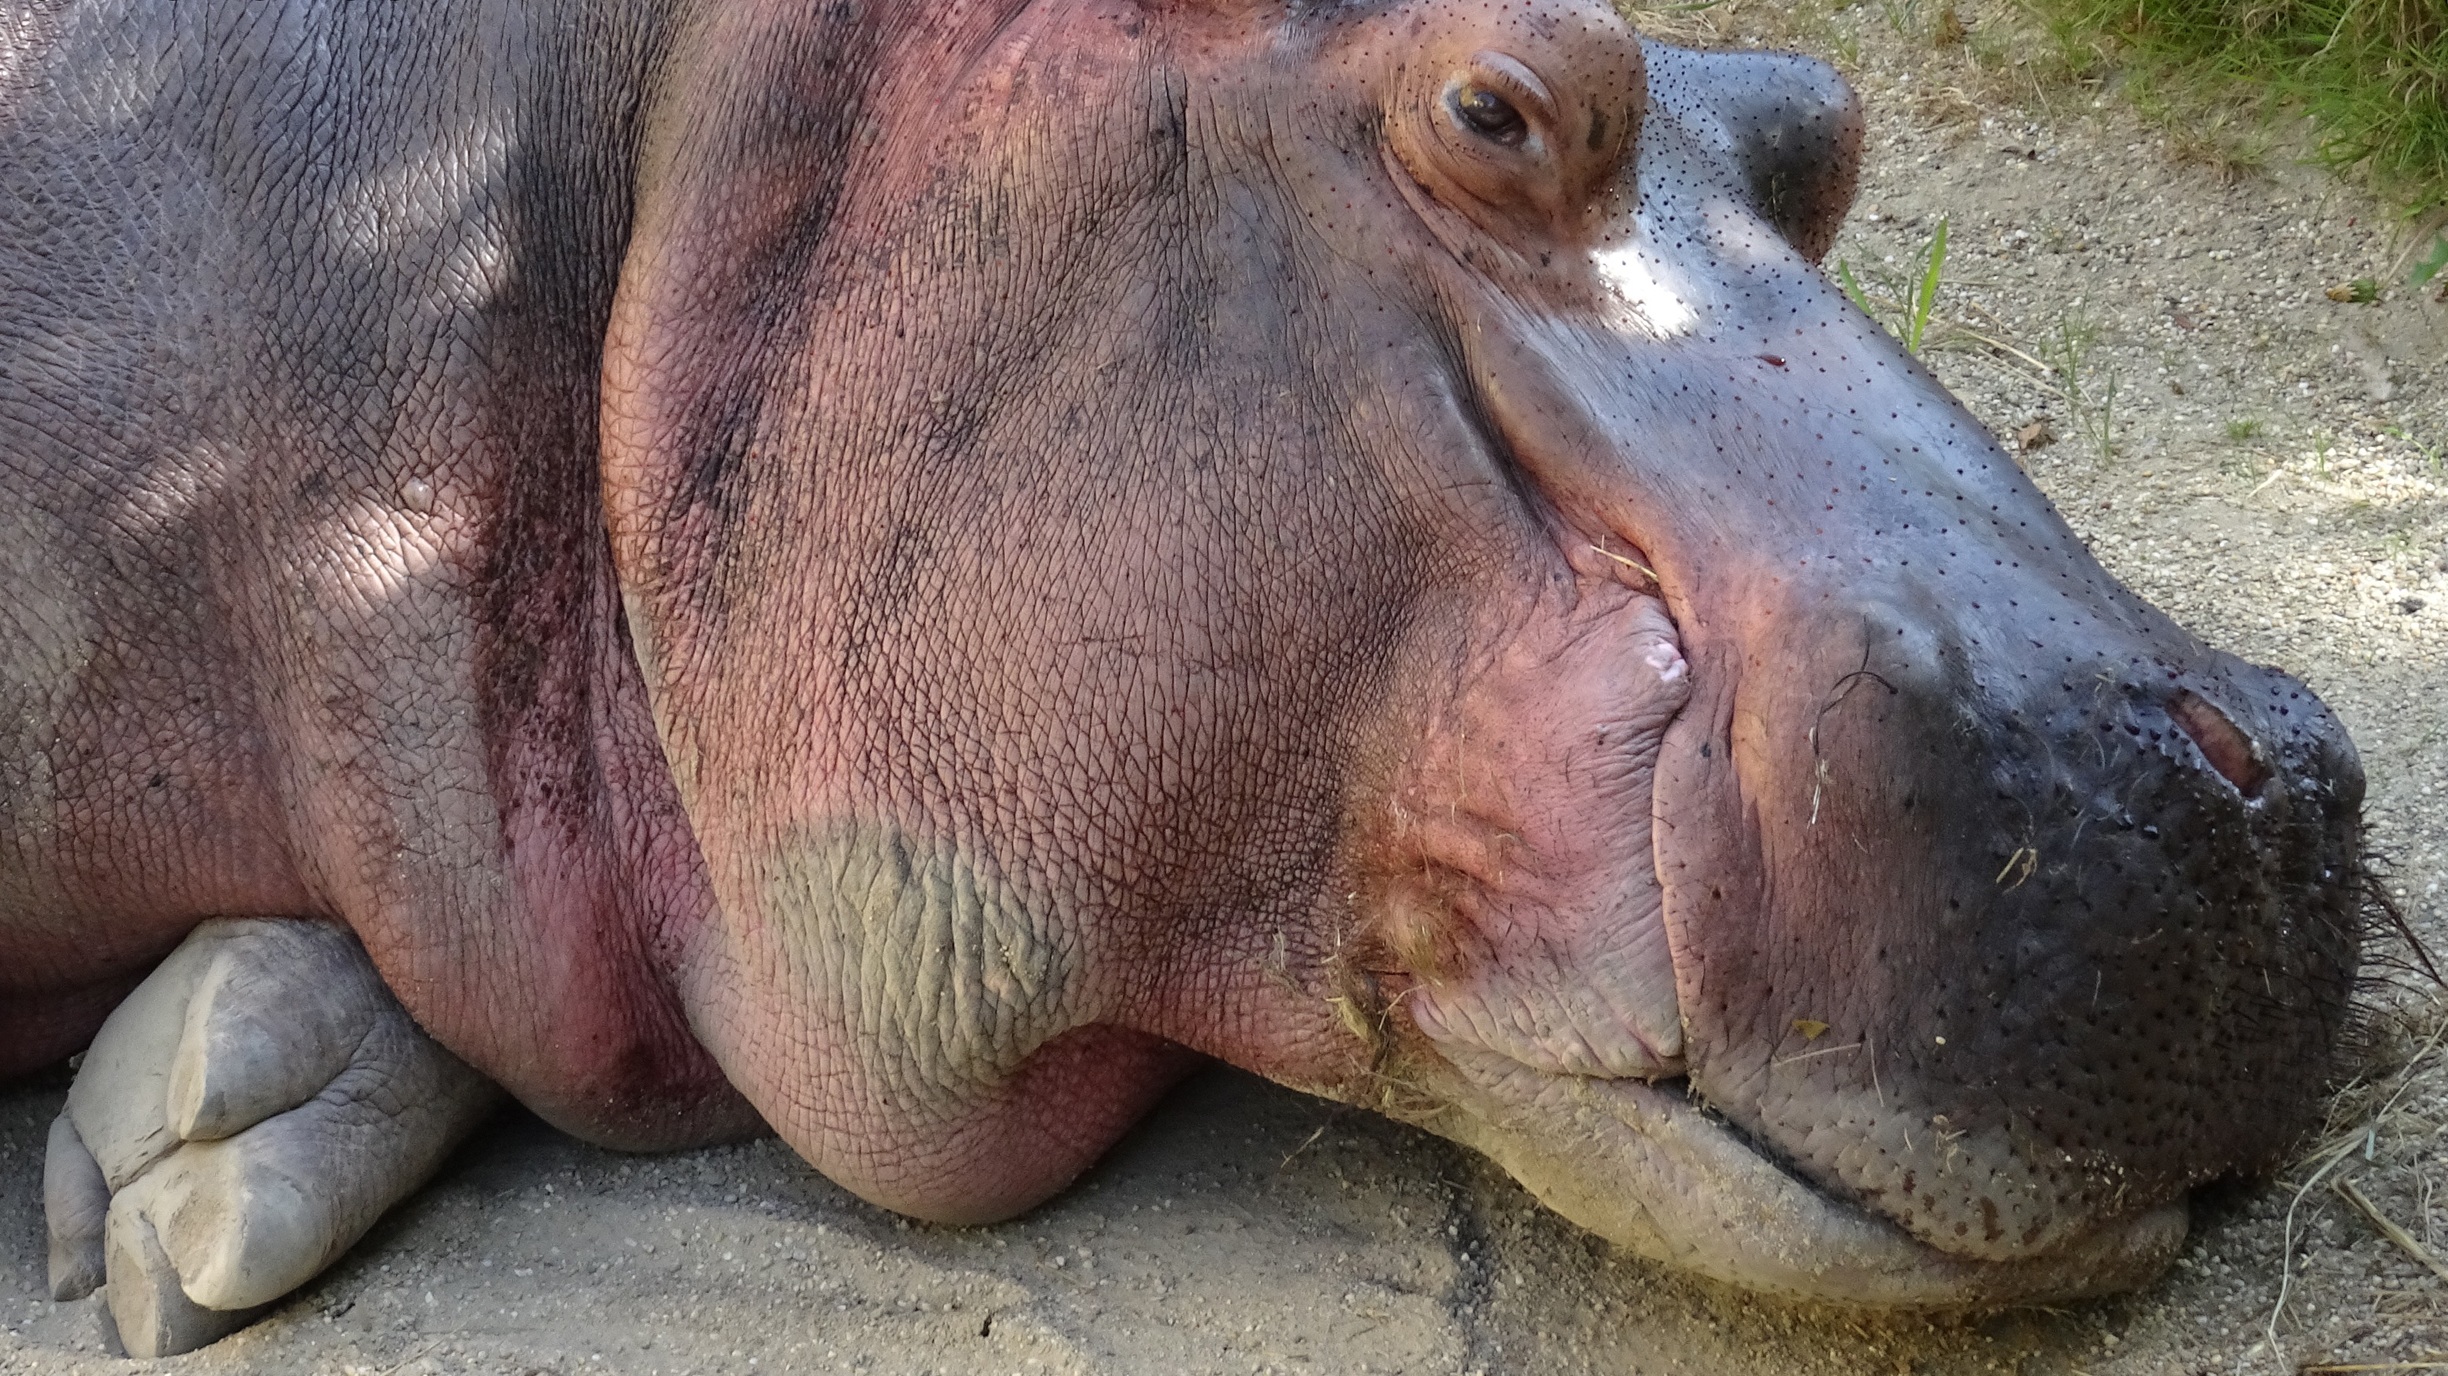
wildlife, zoo, mammal, fauna, rhinoceros, vertebrate, tiergarten, hippopotamus, indian elephant